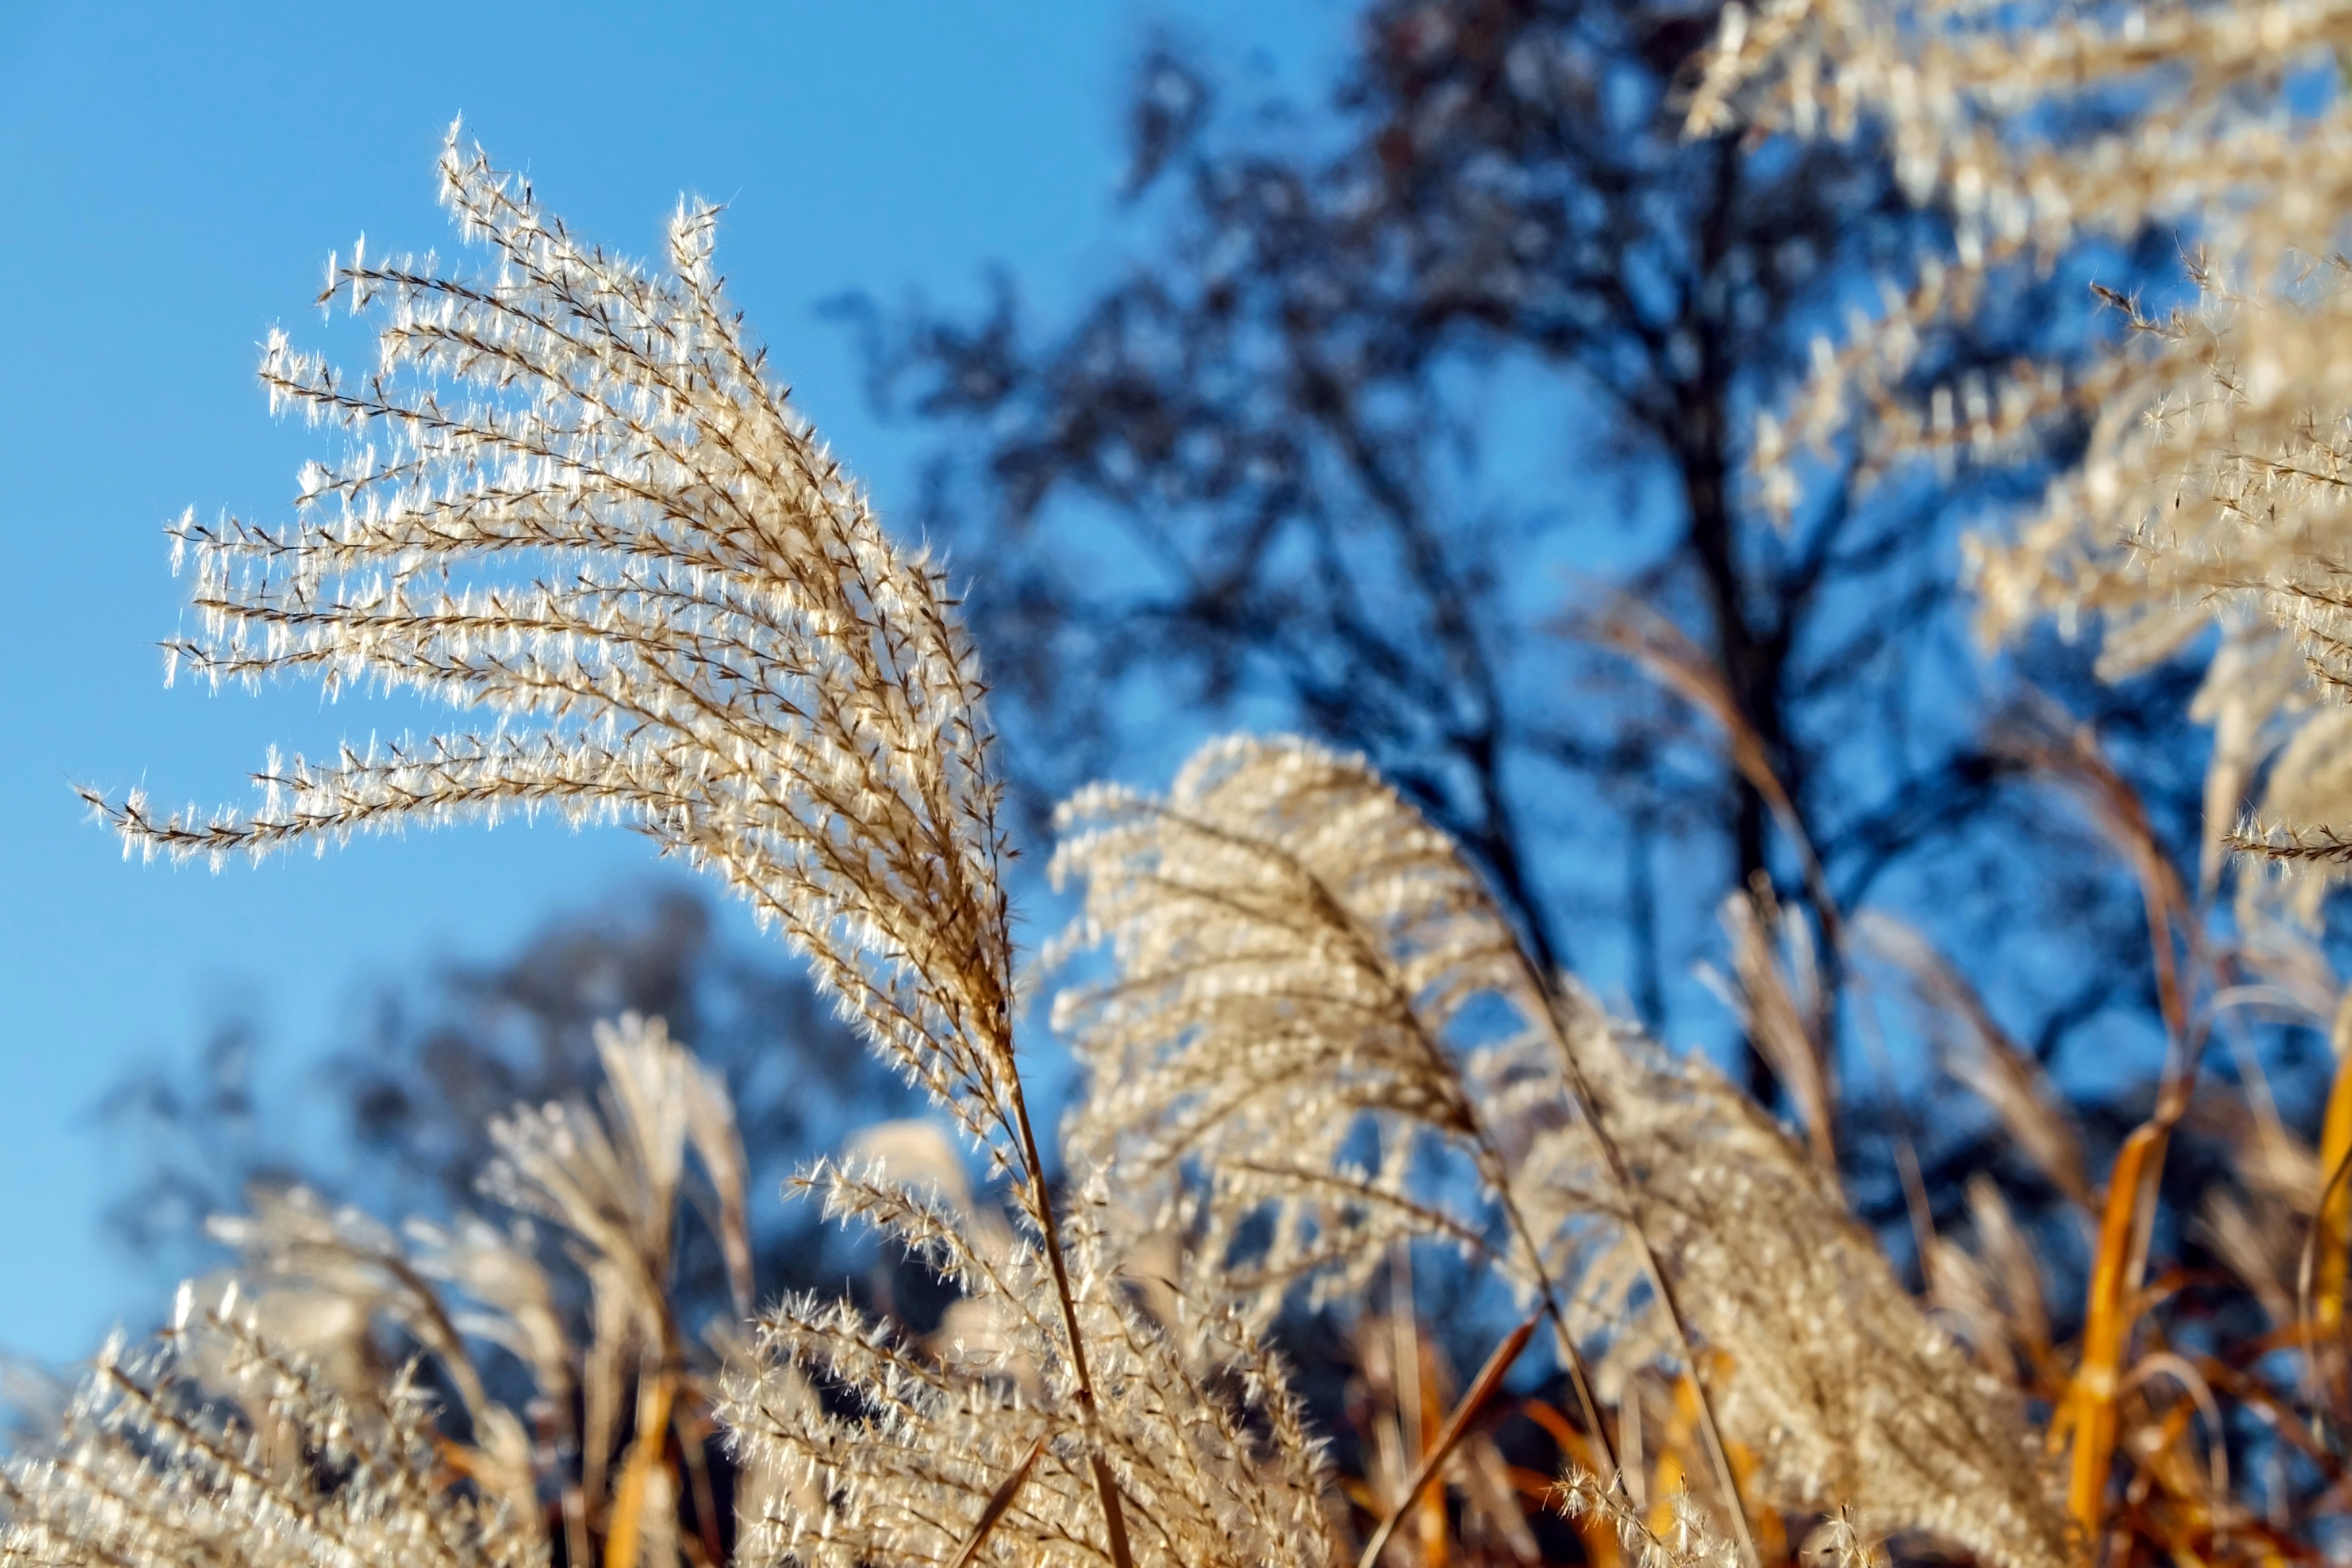
tree, nature, grass, branch, winter, plant, field, sunlight, leaf, flower, frost, reed, golden, autumn, season, spruce, silver, mood, back light, bamboo grassedit this page, flowering plant, gleams, silver spring, grass family, woody plant, land plant